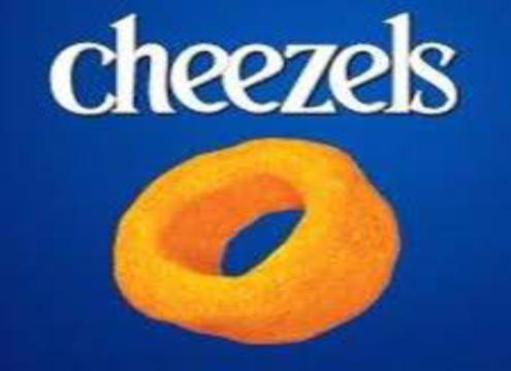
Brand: cheezels
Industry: Food